Point Blank (1998 film)

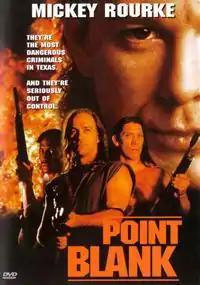
DVD cover

Point Blank is a 1998 American direct-to-video film starring Mickey Rourke, who plays a renegade policeman taking on prison escapees during a hostage situation in a Texas shopping mall. Directed by Matt Earl Beesley, the film also stars Danny Trejo and Frederic Forrest.